Battle of Landen

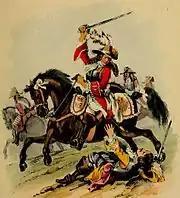
19th century depiction of an English horseman at the battle.

The artillery duel probably started between 6:00 and 7:00. The army of the Dutch Republic always possessed very large amounts of artillery and the Allied artillery regiments were better equipped than those of the French. The duel thus went largely in favour of the Allies and they inflicted terrible destruction on the French. With about 150 artillery pieces in total, it was very intense. In a letter to the Prince of Condé the Prince de Conti wrote: